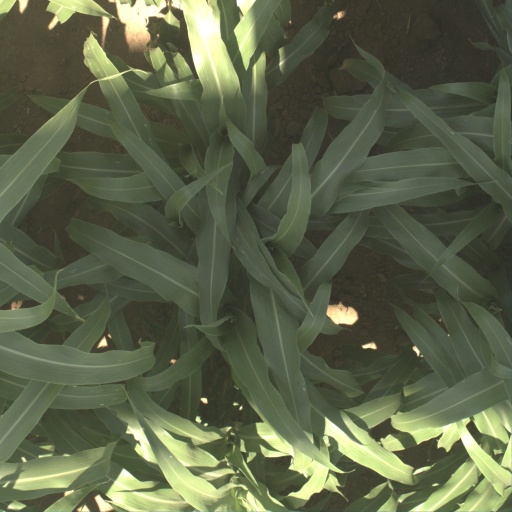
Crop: sorghum